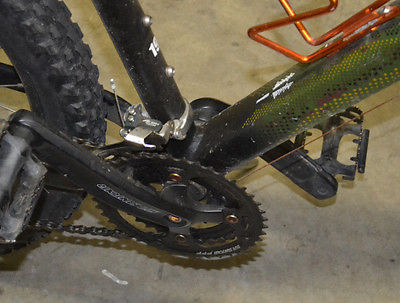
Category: bicycle